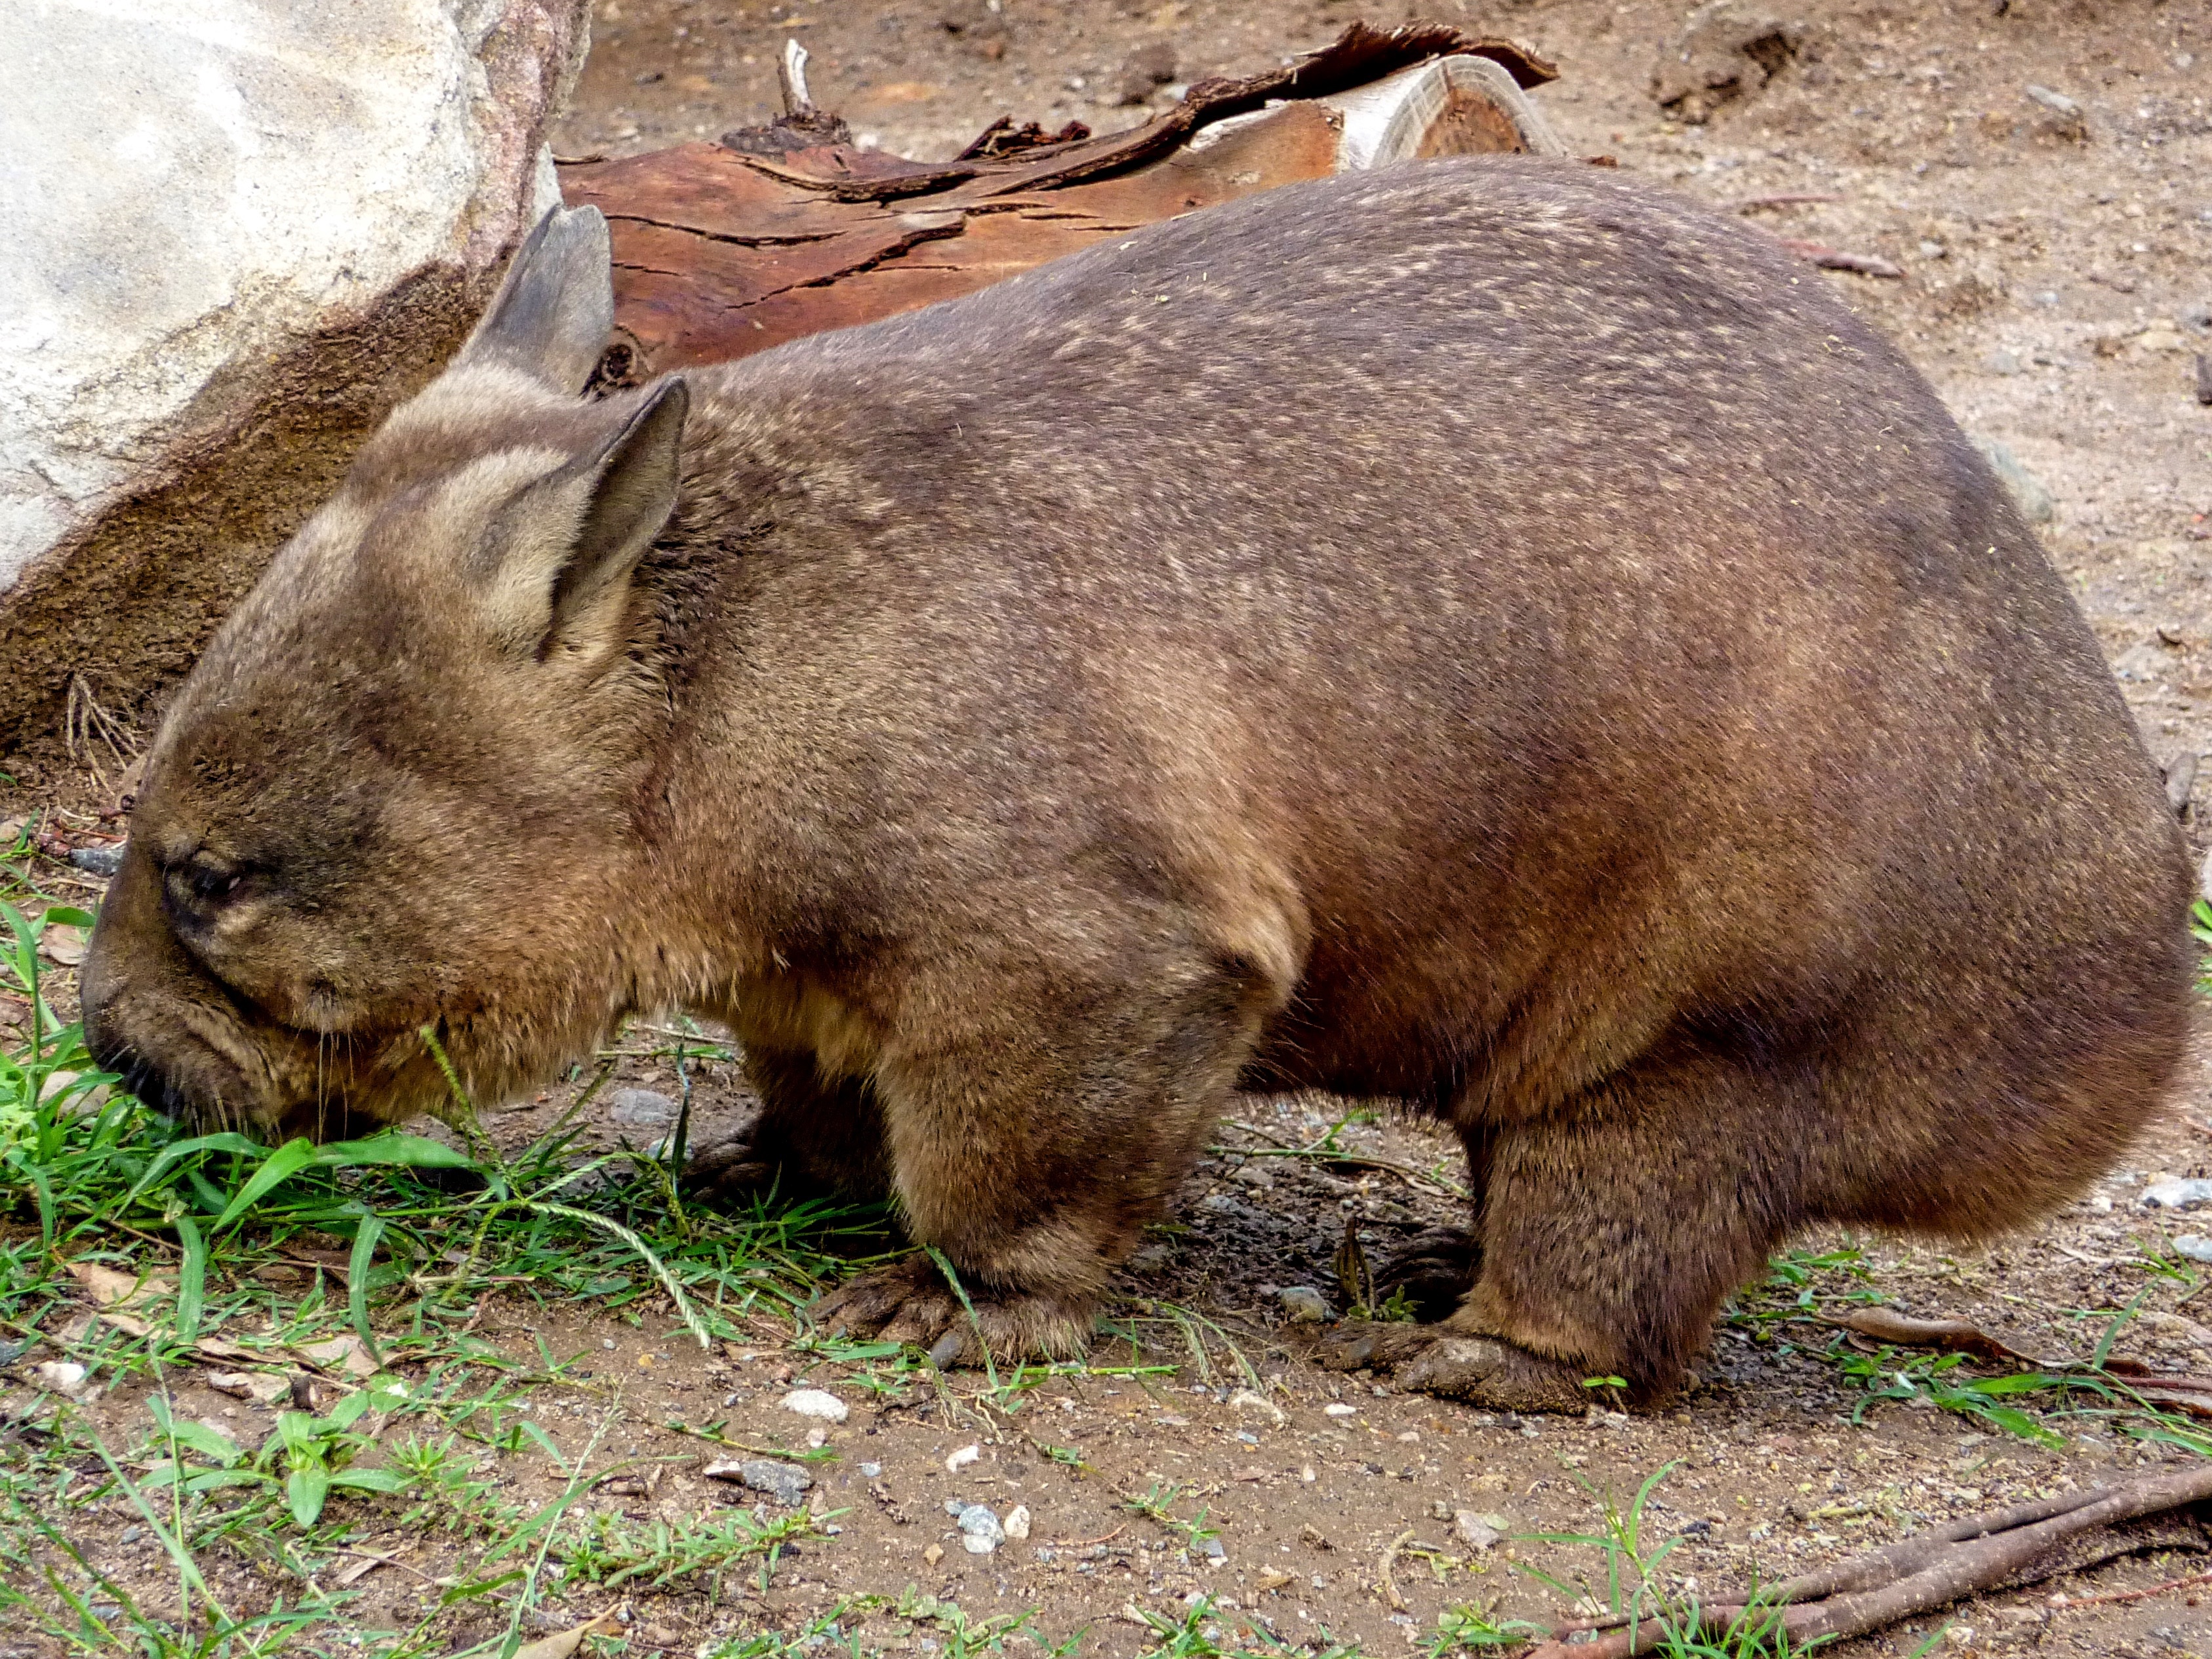
wildlife, zoo, mammal, fauna, rabbit, wallaby, australia, vertebrate, marsupial, herbivore, wombat, domestic rabbit